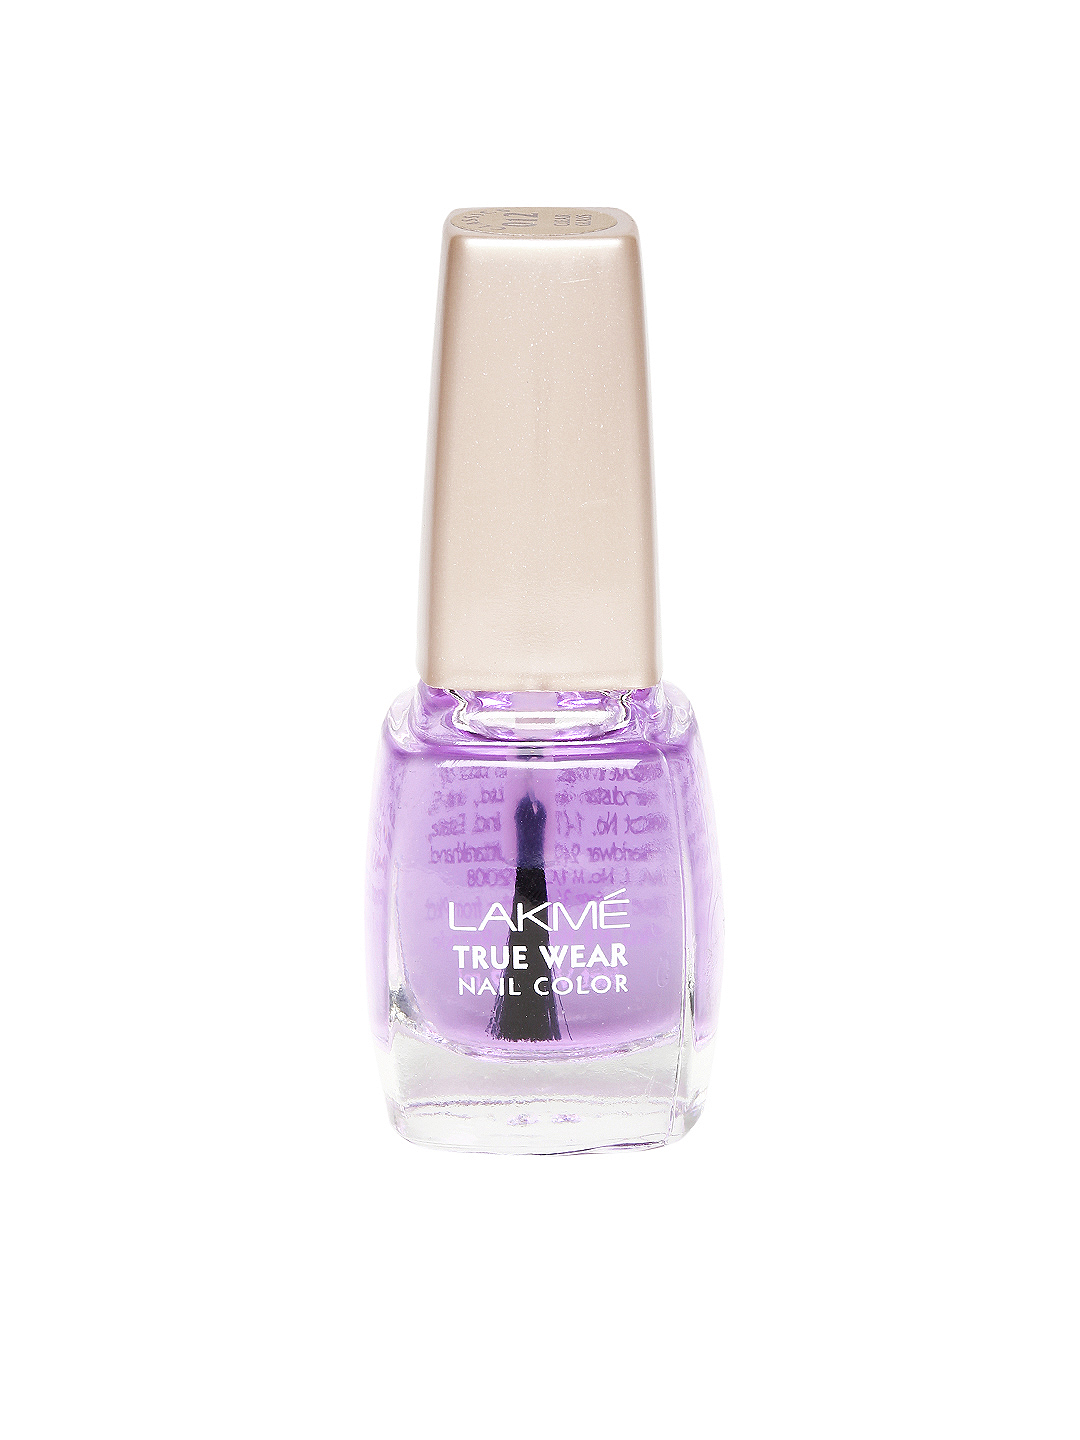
Lakme True Wear Classics Clear Glass Nail Polish 012
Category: Personal Care / Nails / Nail Polish
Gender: Women
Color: Purple
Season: Spring 2017
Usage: Casual